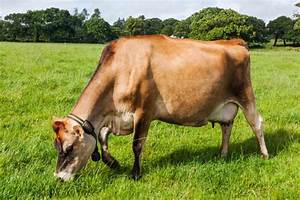
Label: mucca